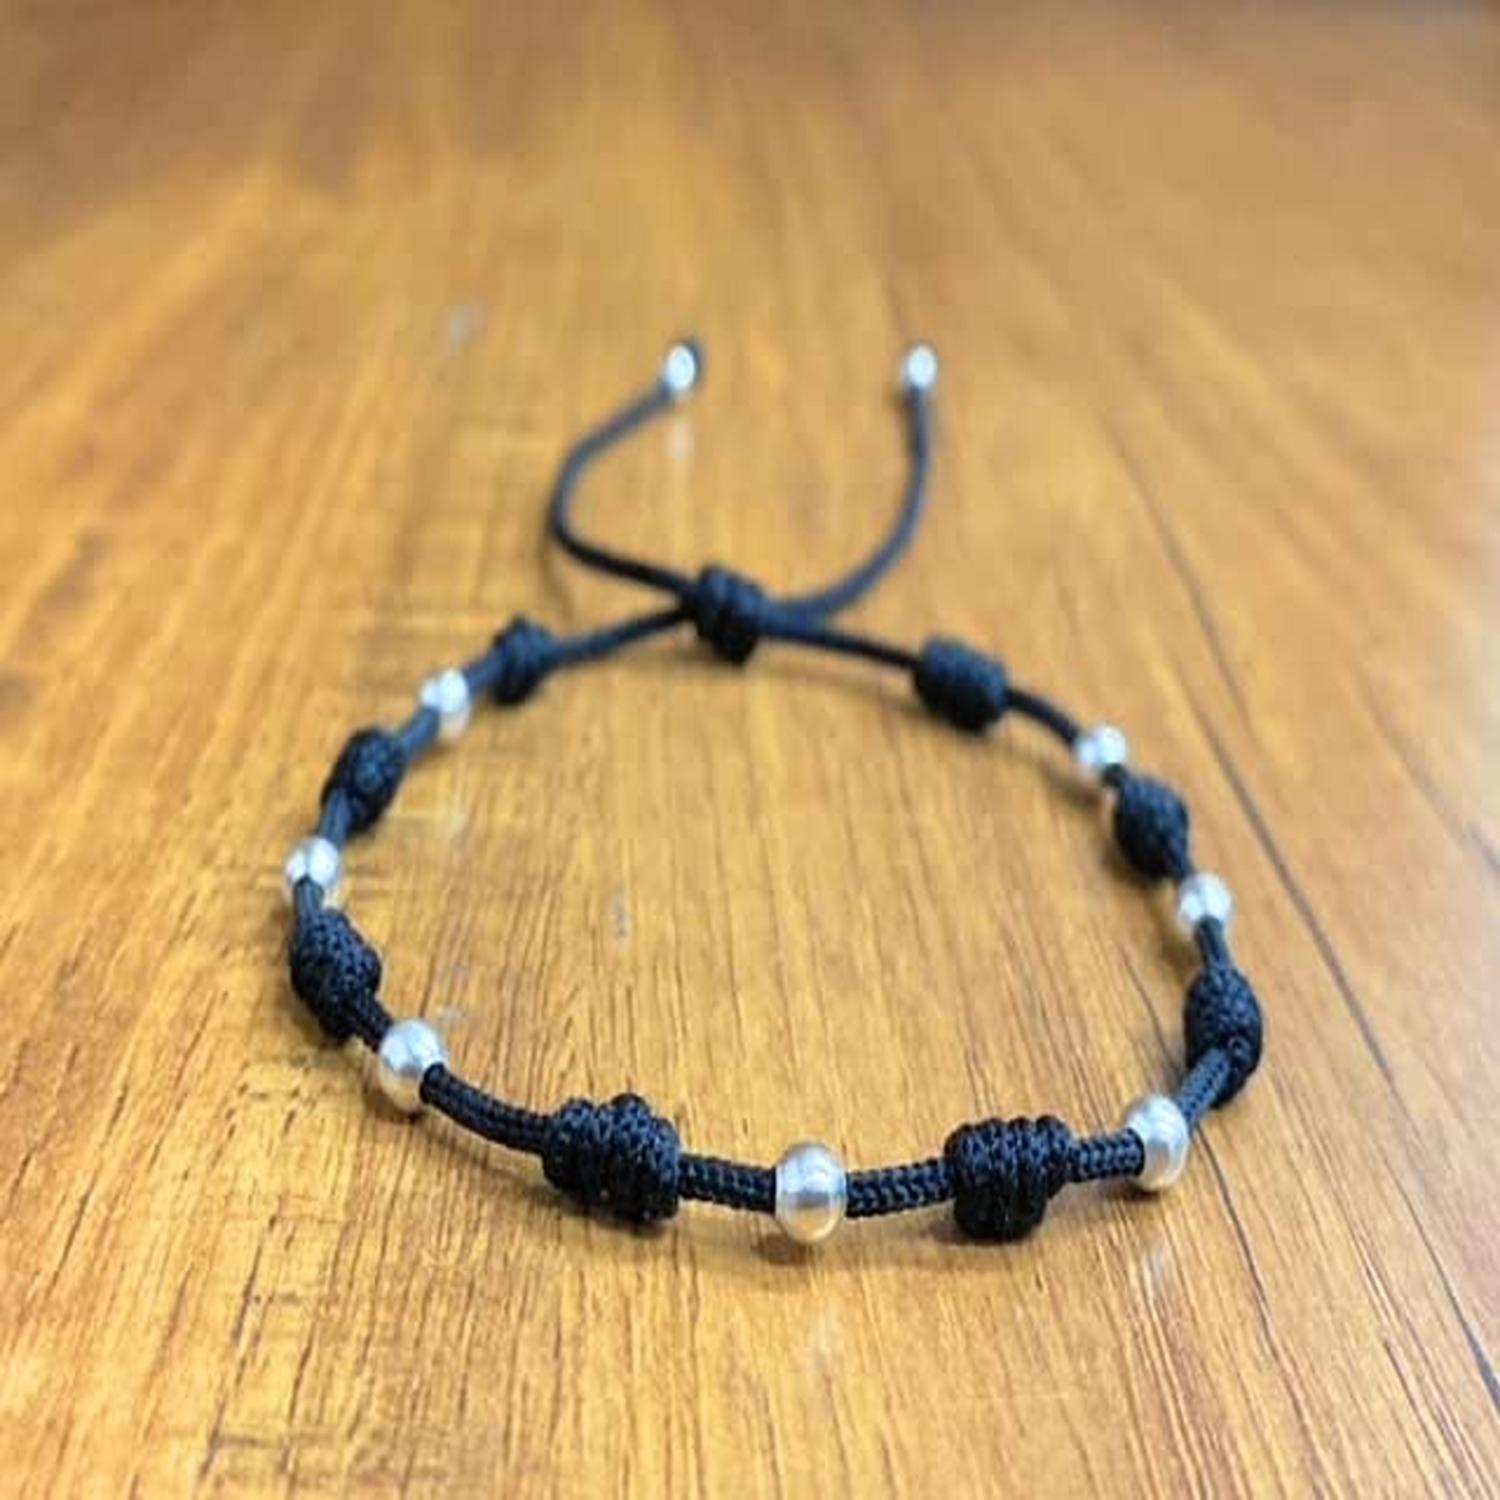
DARSHRAJ JEWELLERS Handmade 925 Sterling Silver Nazariya Bracelet|Anklet: A Stylish and Adjustable Accessory for All Ages and Genders
Type: Anklet
Brand: DARSHRAJ
Price: Rs. 400
Silver can be used in contemporary styles for work wear and everyday use. It helps to keep the body cool which allows you to wear it for long duration. Silver is commonly used in jewelry, coins, utensils, make up and more. These can be suitable gifts for various occasions.﻿925 Silver Jewelry MakingAll Of Our silver Jewelry Use Pure Sterling Silver. We Use The Best In Class Metrical With International Standard Of PurityHow To Care Silver1. WATER AND BAKING SODA METHODStir into a paste of 2 parts water to 1 part baking sodaUse an old toothbrush or cleaning wand to apply this DIY cleaner in gentle motions and movements.2. DISH LIQUID AND WATERNo fancy cleaning methods needed for this option. Simply rinse the jewelry off in the same way you would clean your own hands.3. SALT WATER METHODStir one tablespoon of salt it into the hot water with a spoon until it completely dissolves. Take a sheet of aluminum foil and tear off a few strips, then put them in the bowl. The combination of salt and aluminum will react with the tarnish on the silver's surface and create a bright, shiny surface in place of the tarnish..Silver can be used in contemporary styles for work wear and everyday use. It helps to keep the body cool which allows you to wear it for long duration. Silver is commonly used in jewelry, coins, utensils, make up and more. These can be suitable gifts for various occasions.﻿925 Silver Jewelry MakingAll Of Our silver Jewelry Use Pure Sterling Silver. We Use The Best In Class Metrical With International Standard Of PurityHow To Care Silver1. WATER AND BAKING SODA METHODStir into a paste of 2 parts water to 1 part baking sodaUse an old toothbrush or cleaning wand to apply this DIY cleaner in gentle motions and movements.2. DISH LIQUID AND WATERNo fancy cleaning methods needed for this option. Simply rinse the jewelry off in the same way you would clean your own hands.3. SALT WATER METHODStir one tablespoon of salt it into the hot water with a spoon until it completely dissolves. Take a sheet of aluminum foil and tear off a few strips, then put them in the bowl. The combination of salt and aluminum will react with the tarnish on the silver's surface and create a bright, shiny surface in place of the tarnish..Silver can be used in contemporary styles for work wear and everyday use. It helps to keep the body cool which allows you to wear it for long duration. Silver is commonly used in jewelry, coins, utensils, make up and more. These can be suitable gifts for various occasions.﻿925 Silver Jewelry MakingAll Of Our silver Jewelry Use Pure Sterling Silver. We Use The Best In Class Metrical With International Standard Of PurityHow To Care Silver1. WATER AND BAKING SODA METHODStir into a paste of 2 parts water to 1 part baking sodaUse an old toothbrush or cleaning wand to apply this DIY cleaner in gentle motions and movements.2. DISH LIQUID AND WATERNo fancy cleaning methods needed for this option. Simply rinse the jewelry off in the same way you would clean your own hands.3. SALT WATER METHODStir one tablespoon of salt it into the hot water with a spoon until it completely dissolves. Take a sheet of aluminum foil and tear off a few strips, then put them in the bowl. The combination of salt and aluminum will react with the tarnish on the silver's surface and create a bright, shiny surface in place of the tarnish..Silver can be used in contemporary styles for work wear and everyday use. It helps to keep the body cool which allows you to wear it for long duration. Silver is commonly used in jewelry, coins, utensils, make up and more. These can be suitable gifts for various occasions.﻿925 Silver Jewelry MakingAll Of Our silver Jewelry Use Pure Sterling Silver. We Use The Best In Class Metrical With International Standard Of PurityHow To Care Silver1. WATER AND BAKING SODA METHODStir into a paste of 2 parts water to 1 part baking sodaUse an old toothbrush or cleaning wand to apply this DIY cleaner in gentle motions and movements.2. DISH LIQUID AND WATERNo fancy cleaning methods needed for this option. Simply rinse the jewelry off in the same way you would clean your own hands.3. SALT WATER METHODStir one tablespoon of salt it into the hot water with a spoon until it completely dissolves. Take a sheet of aluminum foil and tear off a few strips, then put them in the bowl. The combination of salt and aluminum will react with the tarnish on the silver's surface and create a bright, shiny surface in place of the tarnish.. Silver can be used in contemporary styles for work wear and everyday use. It helps to keep the body cool which allows you to wear it for long duration. Silver is commonly used in jewelry, coins, utensils, make up and more. These can be suitable gifts for various occasions.﻿925 Silver Jewelry MakingAll Of Our silver Jewelry Use Pure Sterling Silver. We Use The Best In Class Metrical With International Standard Of PurityHow To Care Silver1. WATER AND BAKING SODA METHODStir into a paste of 2 parts water to 1 part baking sodaUse an old toothbrush or cleaning wand to apply this DIY cleaner in gentle motions and movements.2. DISH LIQUID AND WATERNo fancy cleaning methods needed for this option. Simply rinse the jewelry off in the same way you would clean your own hands.3. SALT WATER METHODStir one tablespoon of salt it into the hot water with a spoon until it completely dissolves. Take a sheet of aluminum foil and tear off a few strips, then put them in the bowl. The combination of salt and aluminum will react with the tarnish on the silver's surface and create a bright, shiny surface in place of the tarnish..